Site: brandenburg
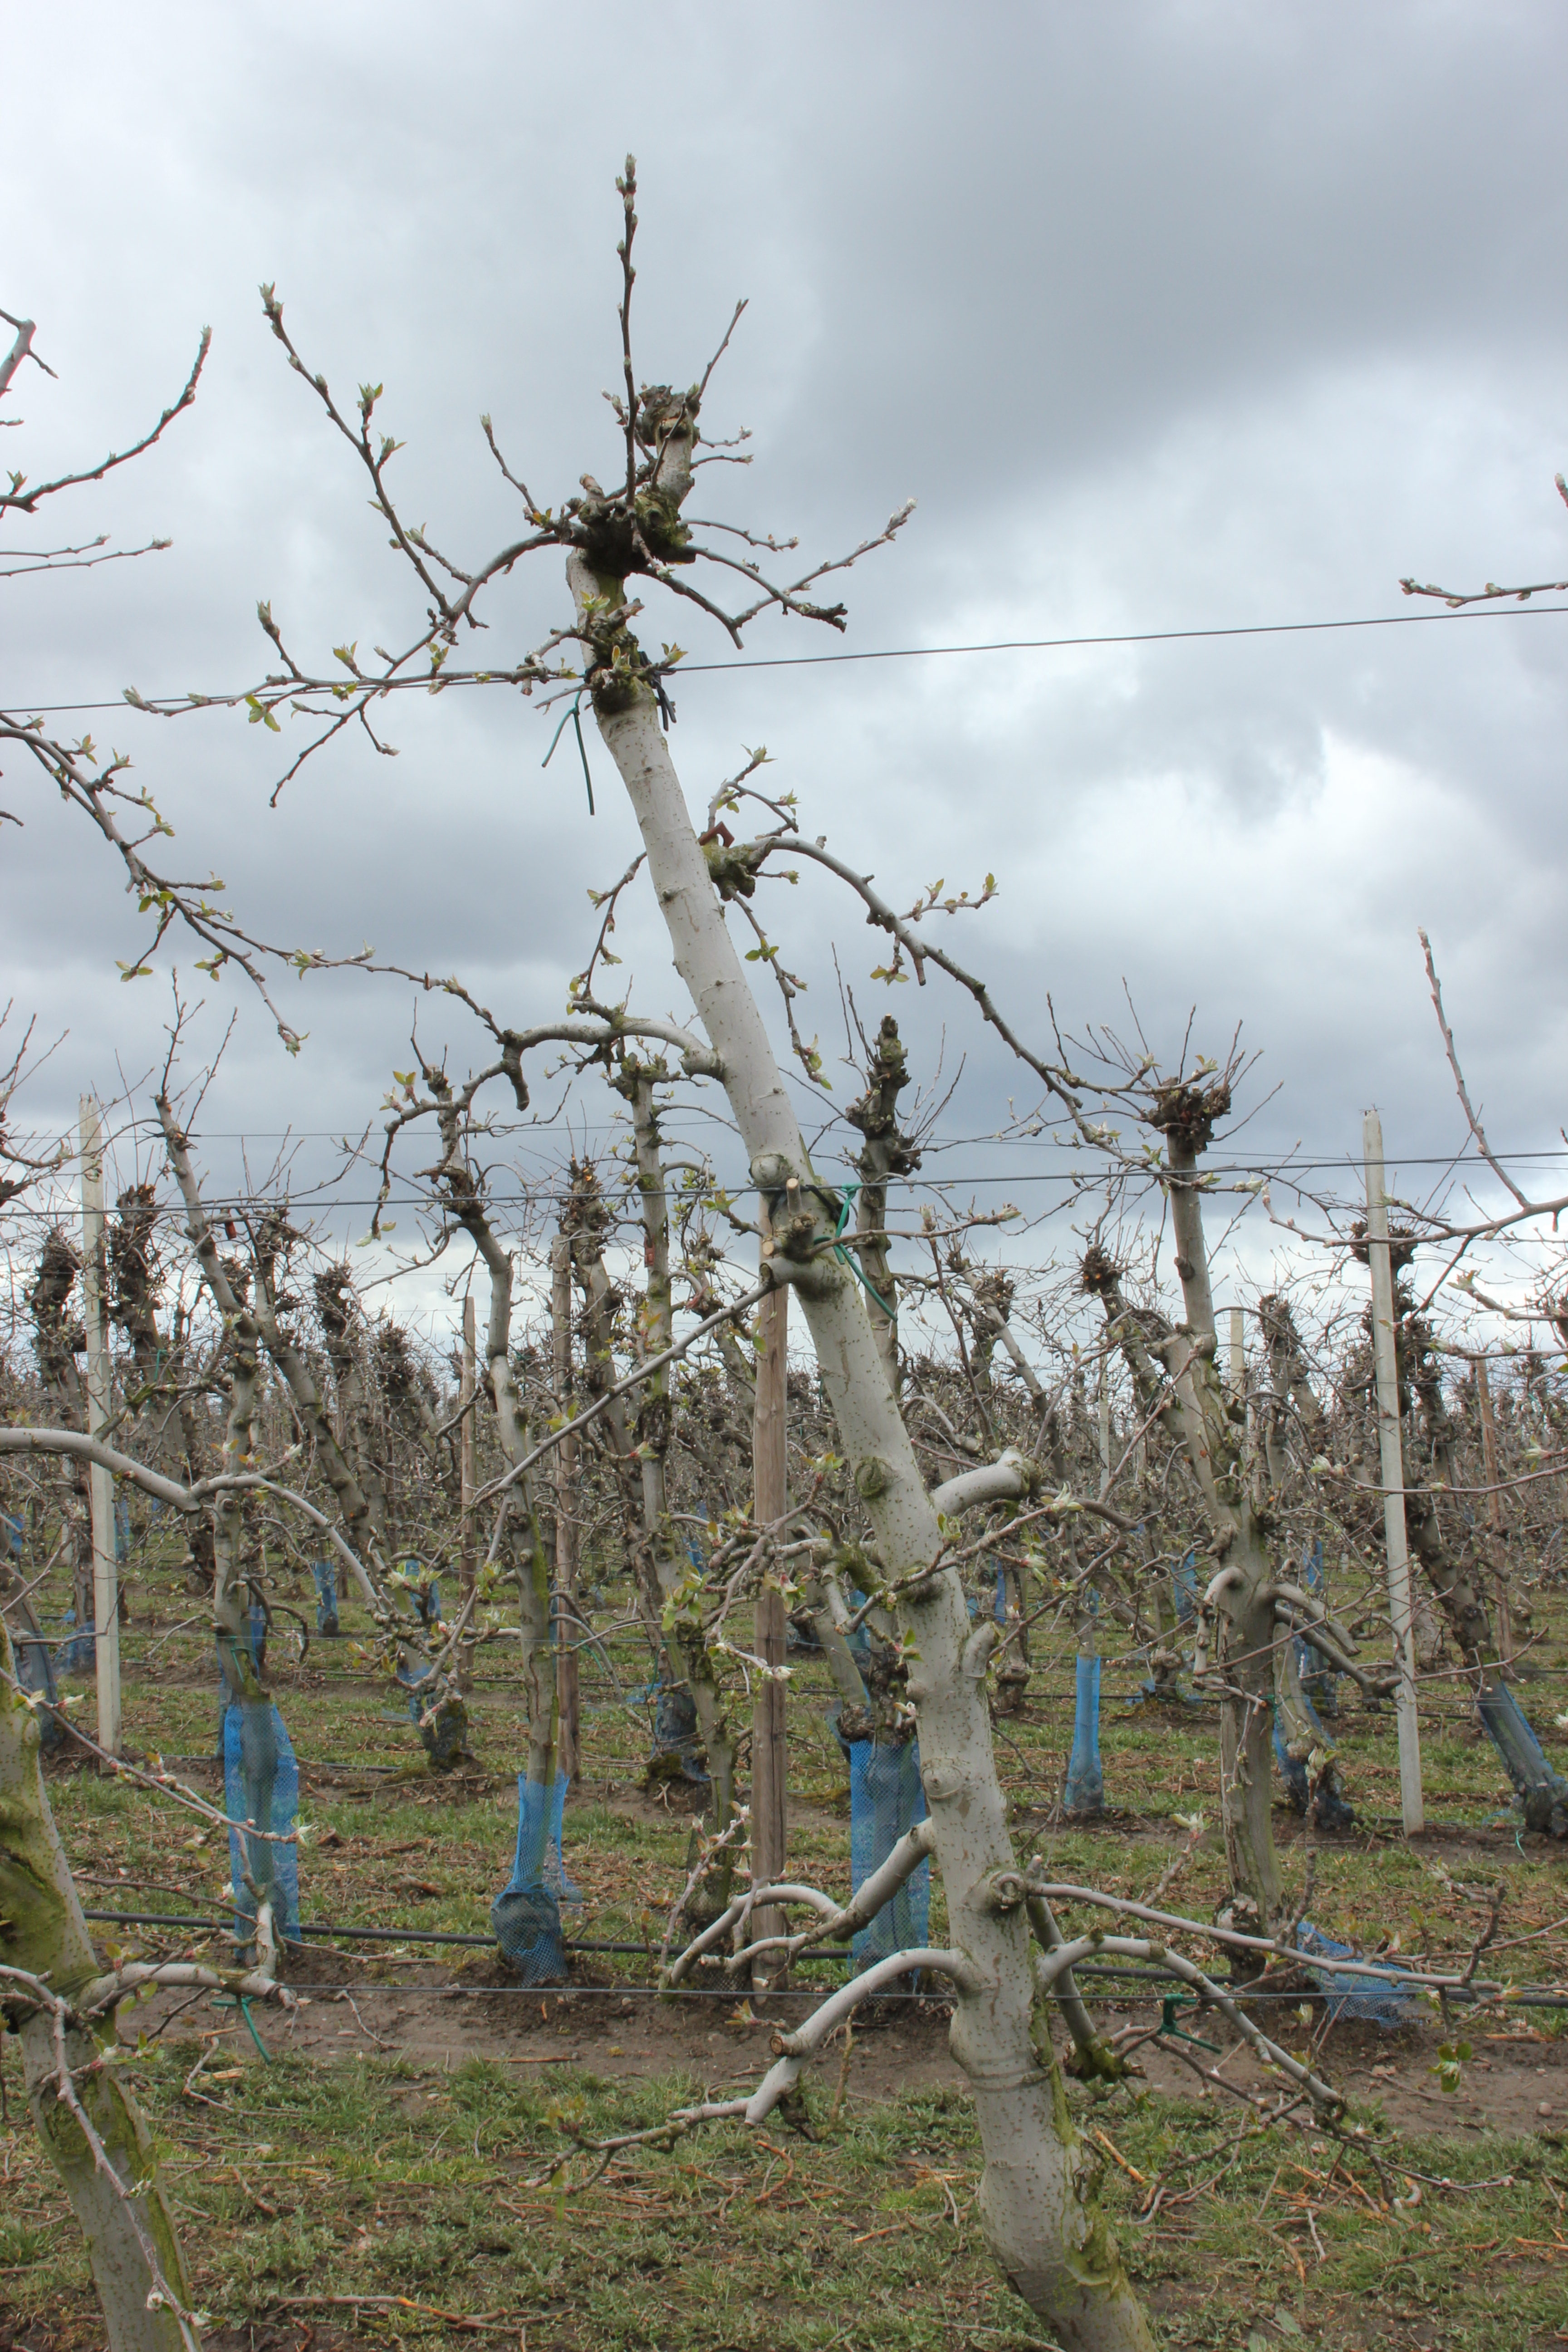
Growth stage (BBCH 55): Inflorescence emergence